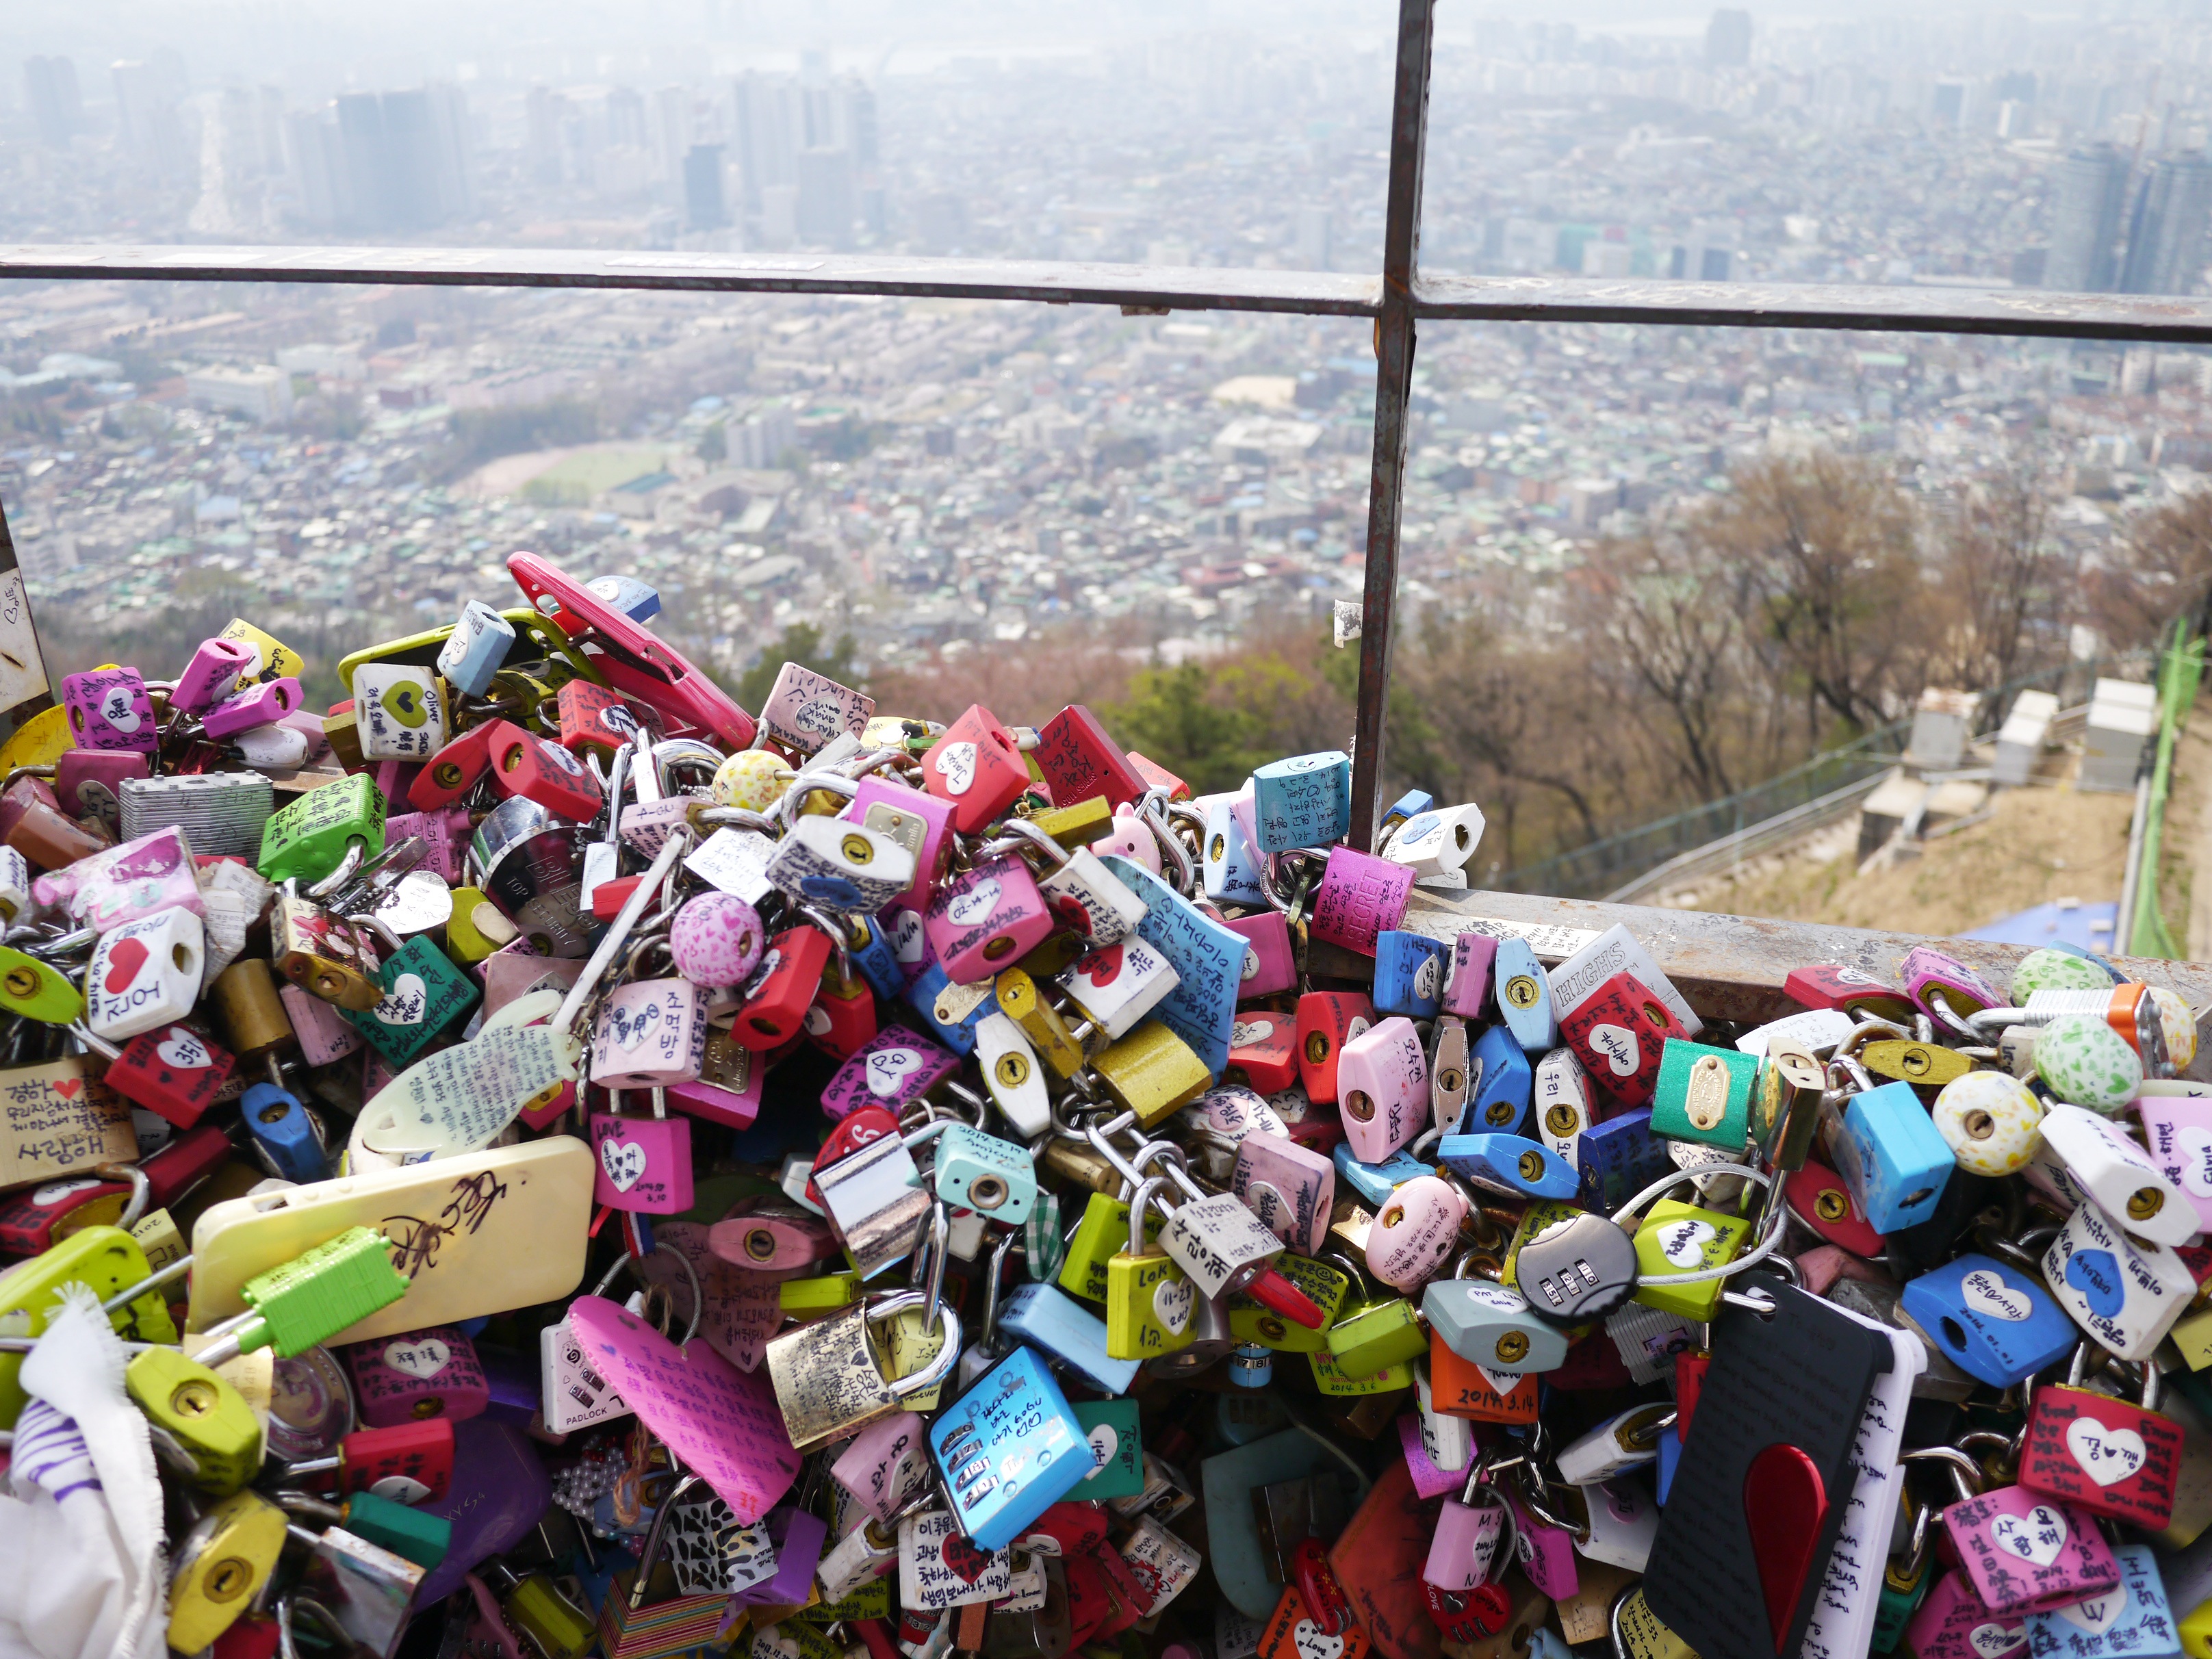
flower, waste, seoul, republic of korea, namsan, namsan tower, n seoul tower, party bucket